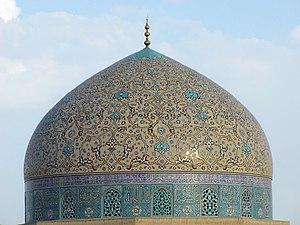
La mosquée du Cheikh Lotfallah, ou Masjid-i Sadr, ou encore oratoire du roi est un édifice religieux élevé à Ispahan au début du xviie siècle (de 1598 à 1619), sous le règne des Safavides. 한국어: 셰이크로트폴라 모스크 는 왕궁 알리 카푸(Ali Qapu)와 바로 마주하고 있는 아름다운 사원으로 1602년 아바스 1세가 그의 장인이며 시아파 지도자 중 한 사람인 셰이크 로트폴라(Sheikh Lotfollah)를 위해 만들었다. Ирон: Сих Лютфаллайы Мæзджыт дынджыр мæзджыт сахар Исфаханы артдзæсты, Имамы æхсæнвæзы скæсæнырдыгæй. Амаддзаг у Сефевидты дуджы персайнаг архитектурæйы зынгæдæр æвдисæйнæгтæй иу. Italiano: La Moschea dello sceicco Lotfollah è uno dei capolavori architettonici dell'architettura safavide iraniana, sul lato orientale della Piazza Naqsh-e jahàn, Isfahan, Iran. Lietuvių: Šeicho Loftalos mečetė mečetė Irane, Isfahano mieste, greta Imamo aikštės